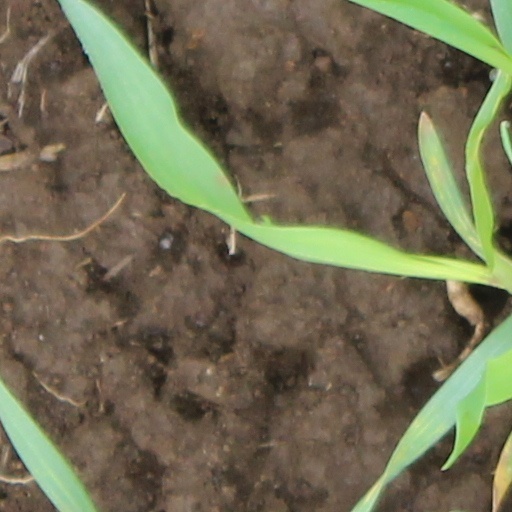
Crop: wheat